When You Wish Upon a Weinstein

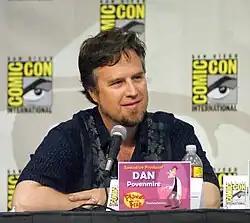
"Phineas and Ferb" co-creator Dan Povenmire directed the episode.

"When You Wish Upon a Weinstein" was written by Ricky Blitt and directed by Dan Povenmire.